Dolores Michaels

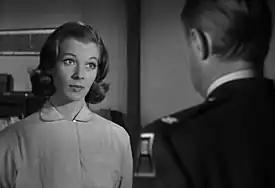
Michaels in "Time Limit"

Michaels wanted to be taken seriously as an actress and not be treated as a sex symbol. When one reporter asked her for her measurements, she responded "You can go to the wardrobe department and find out." She also said that she had never been asked to go to the studio photo gallery, stating, "That's part of the old Hollywood glamour nonsense. Also, it's in bad taste. I'm not a sexpot, I'm an actress." Later she told Hollywood columnist Erskine Johnson: "I favor the truly sensual photograph over the coyly teasing garter shots. I'd even rather be posed artistically nude than photographed giggling from behind a Venetian blind. I have never objected to posing. It's just that I wanted to build a career as an actress first."